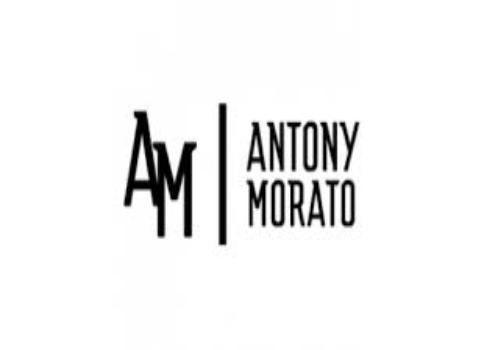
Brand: Antony Morato
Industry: Clothes